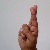
The image shows a hand gesture representing the letter 'R' in Indian Sign Language.